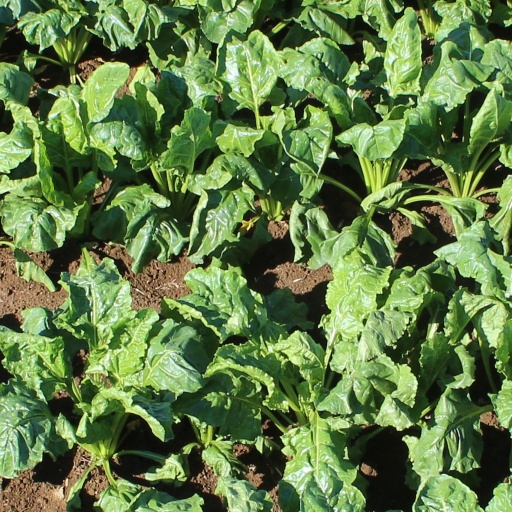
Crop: sugar beet